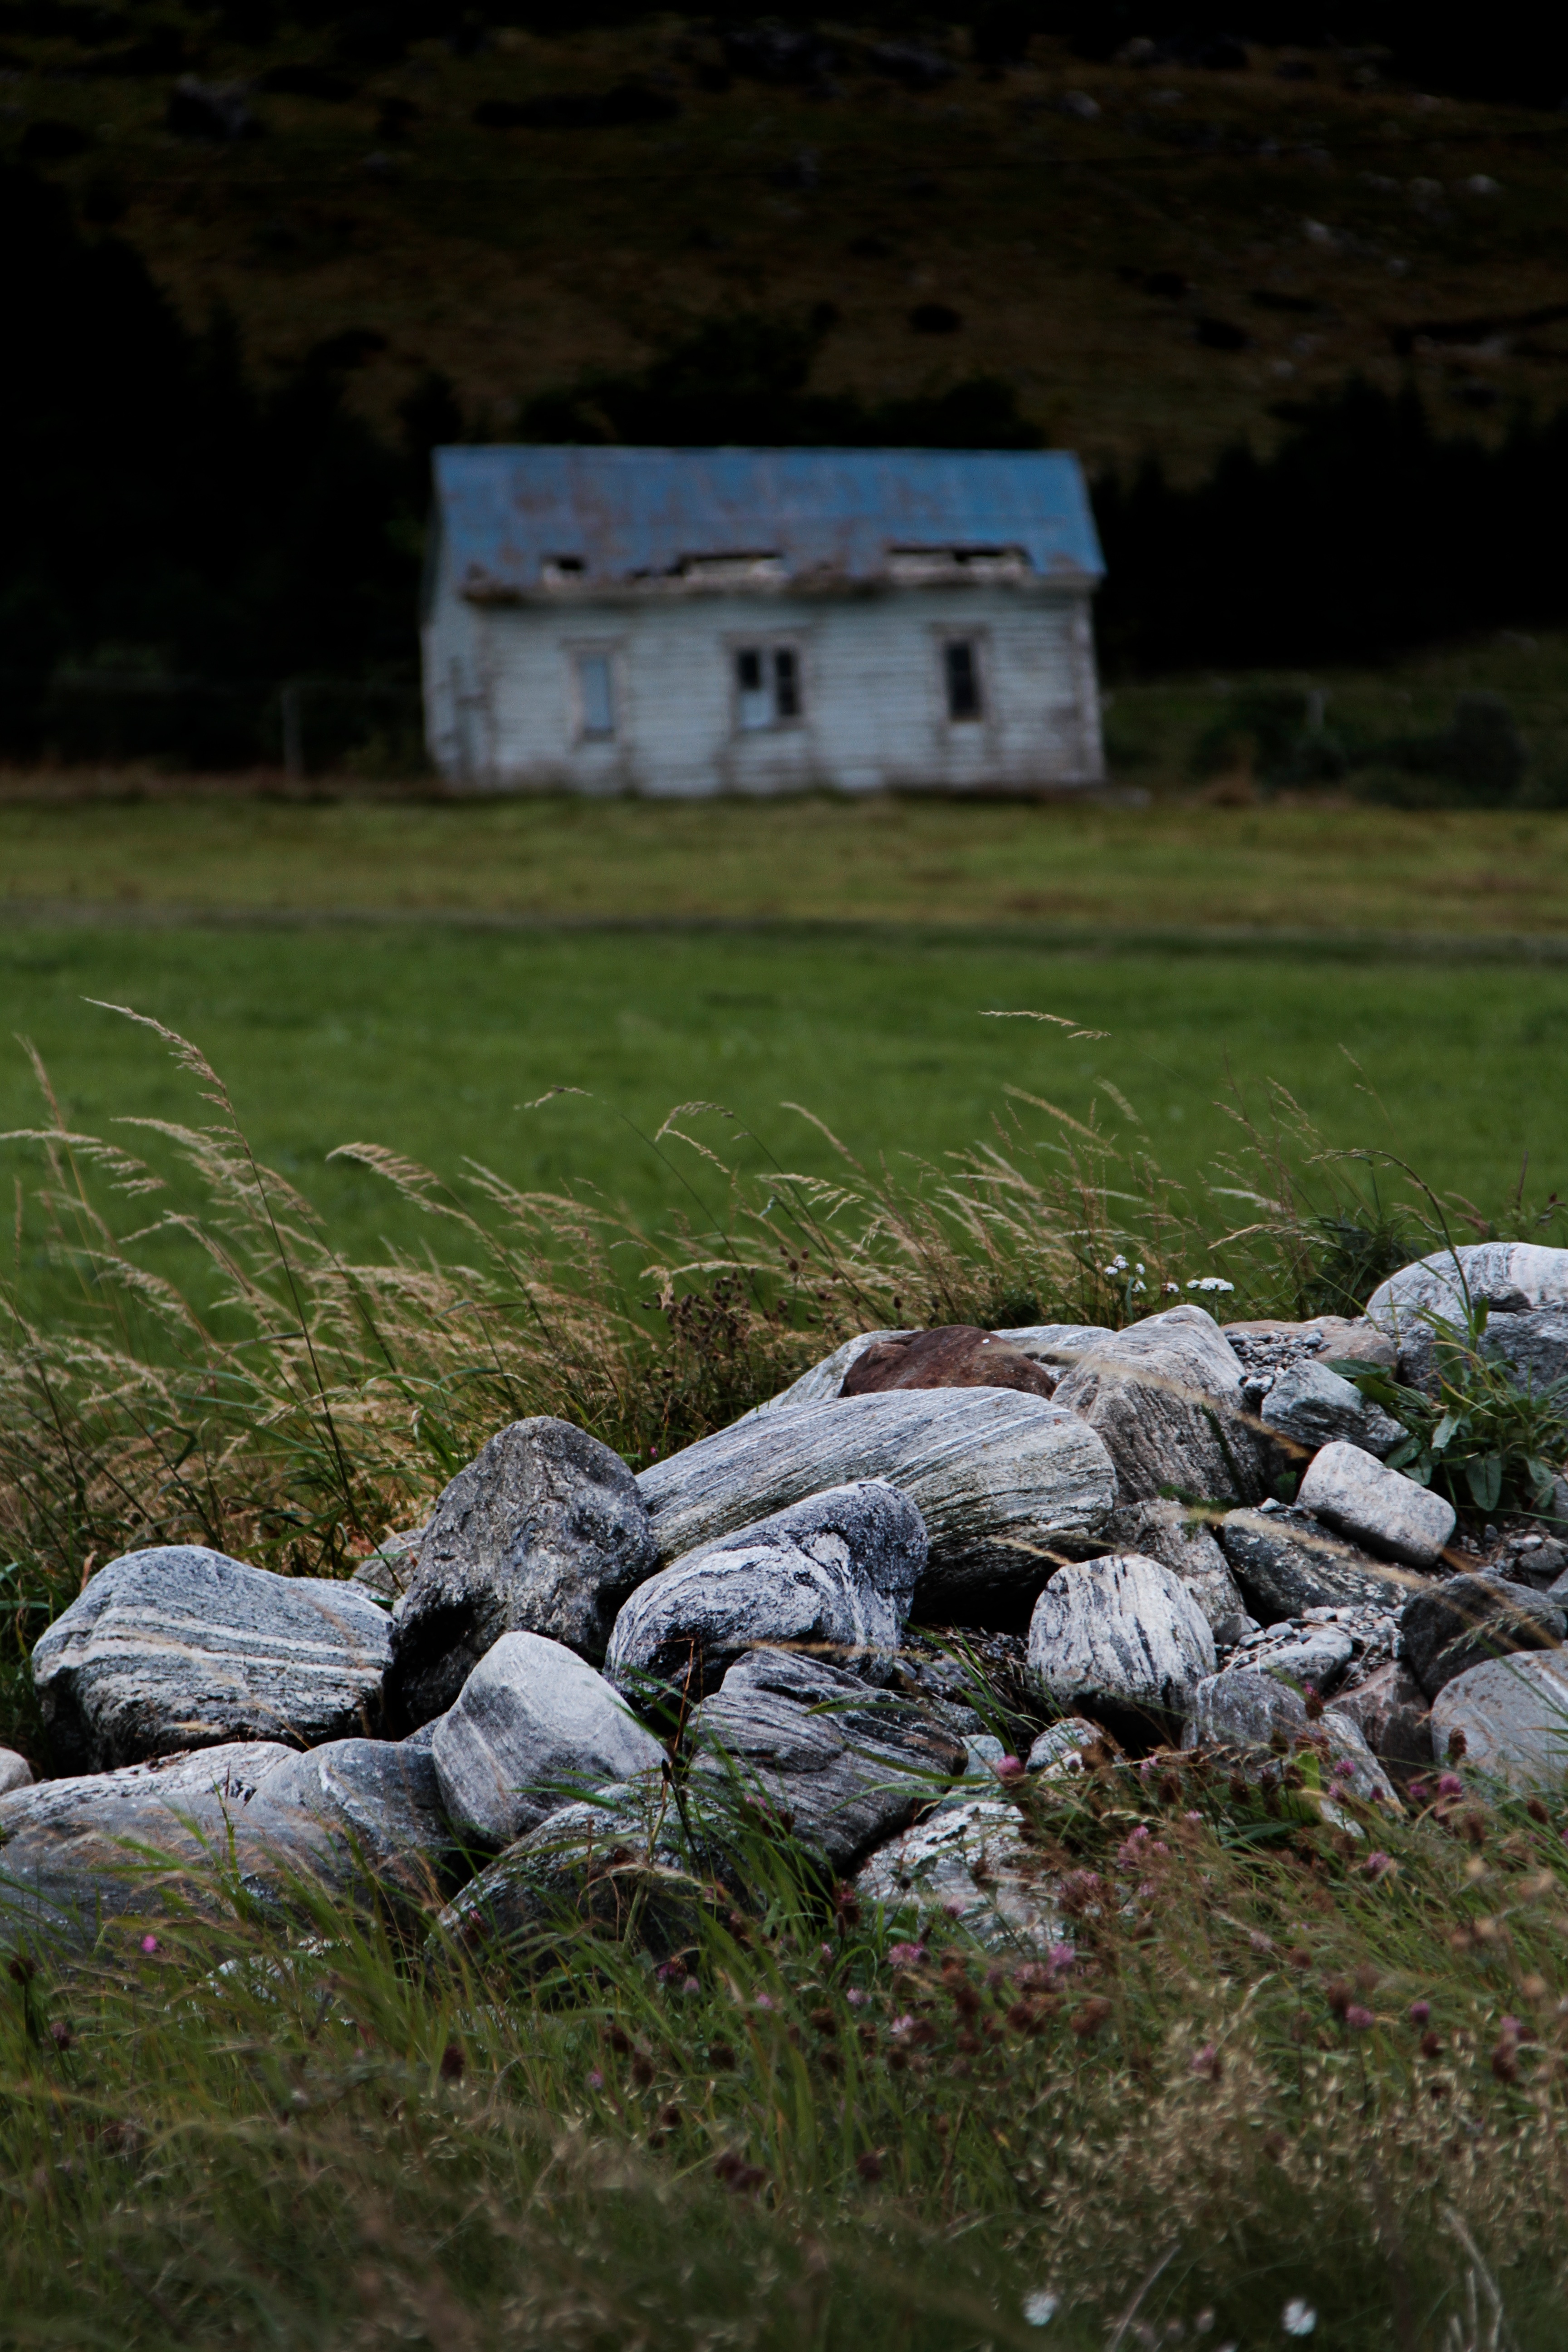
tree, water, nature, grass, rock, flower, green, ruins, rural area